Robert Rodriguez's unrealized projects

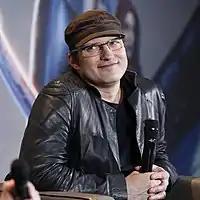
Rodriguez in 2019

During his long career, film director Robert Rodriguez has worked on a number of projects which never progressed beyond the pre-production stage under his direction. Some of these projects are officially cancelled or fell apart in development.